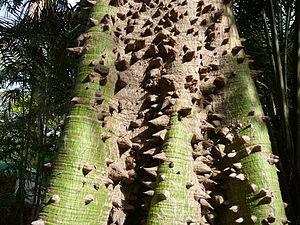
Le Ceiba pentandra, ou Fromager, Fwomajyé, mapou wouj aux Antilles françaises, Kapokier ou Arbre à kapok bois coton, est une espèce d'arbre de la famille des Bombacaceae selon la classification classique, ou de celle des Malvaceae selon la classification phylogénétique.